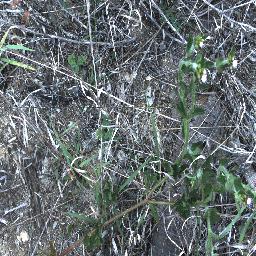
Label: siam_weed